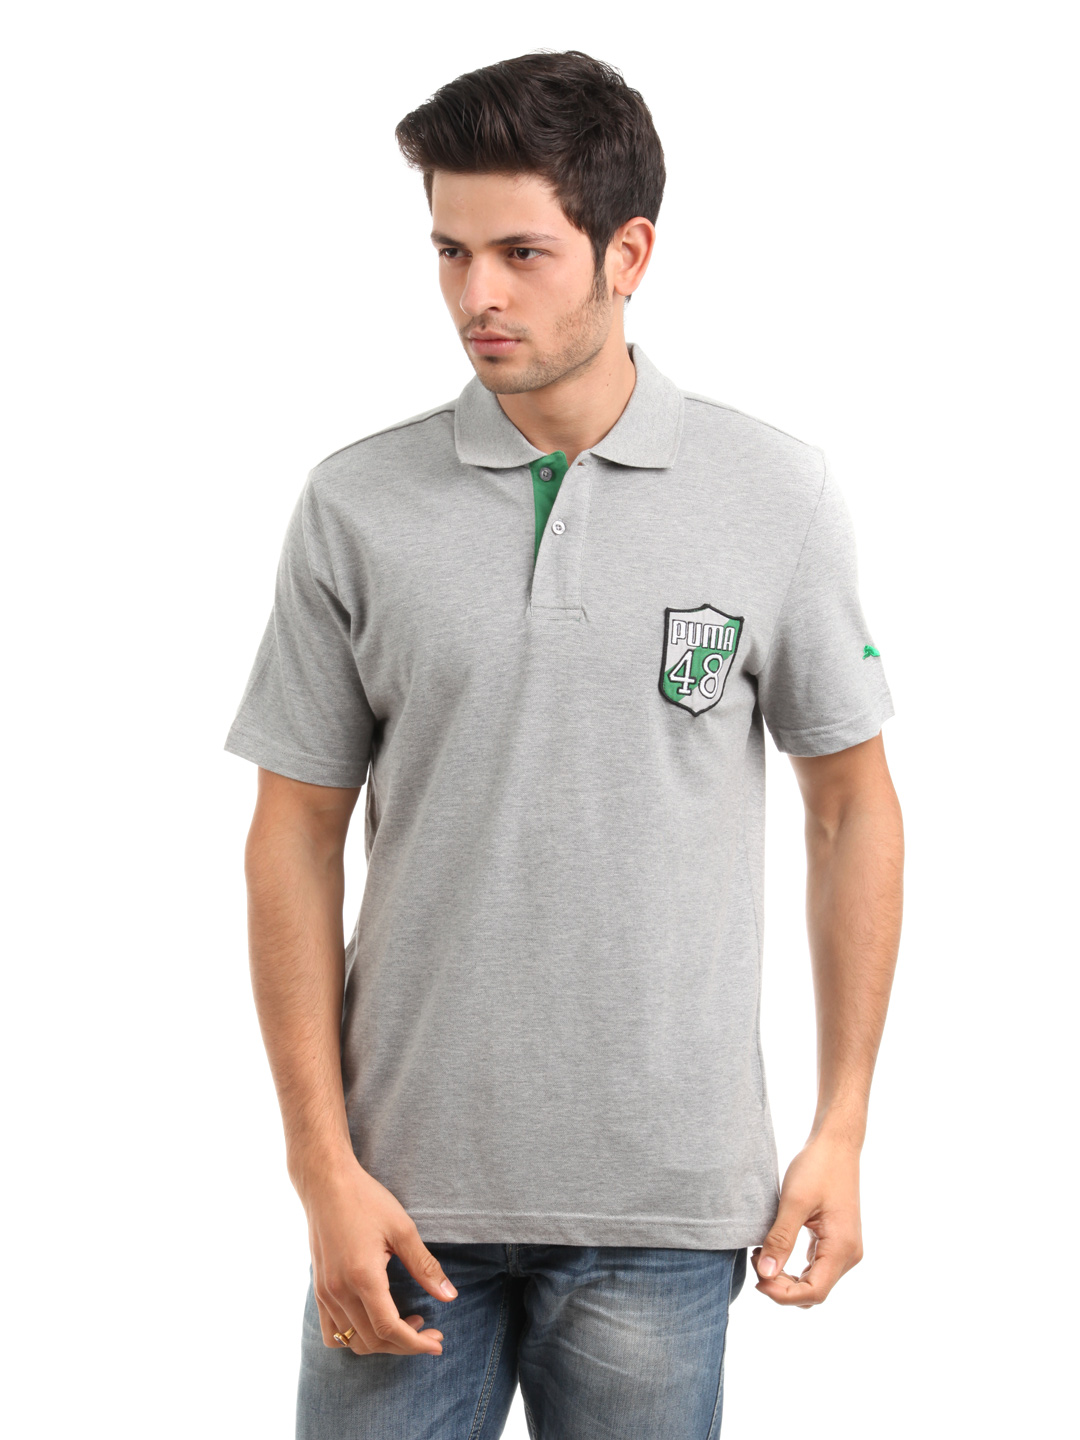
Puma Men Grey T-shirt
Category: Apparel / Topwear / Tshirts
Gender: Men
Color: Grey
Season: Summer 2012
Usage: Casual